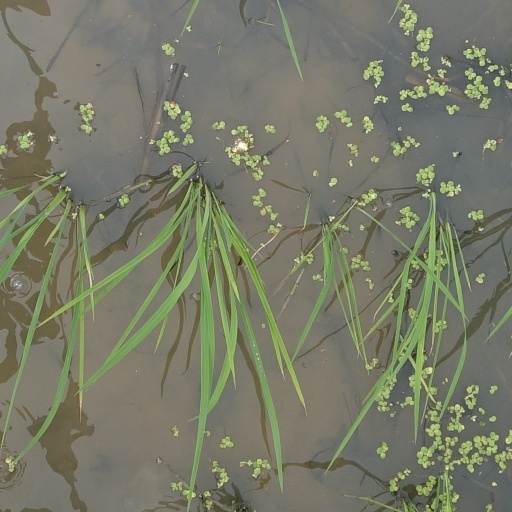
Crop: rice